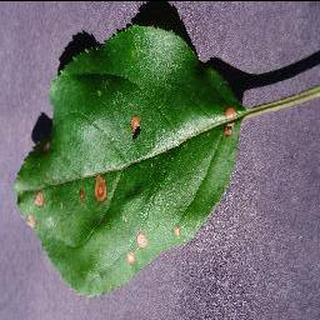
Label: apple_black_rot